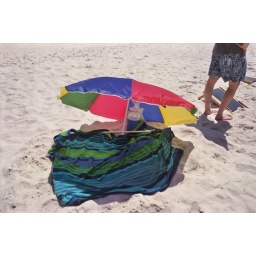
showering outsidethe sand slips in wavesbetween wooden floor boards